Gregorio Mayans

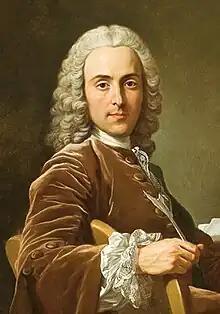
Portrait attributed to Louis-Michel van Loo

Gregorio Mayans y Siscar (9 May 1699 – 1781) was a Spanish historian, linguist and writer of the Enlightenment in Spain.